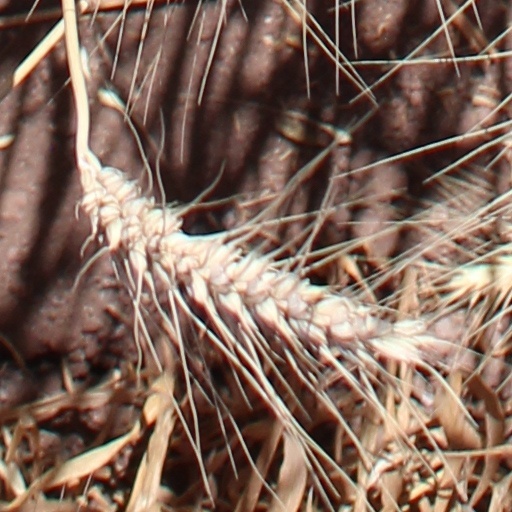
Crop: wheat